Target Canada

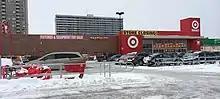
Store Closing announced on St. Laurent Boulevard in Ottawa (store #3658) in February 2015

On January 15, 2015, Target Canada announced that it had commenced Court-supervised restructuring proceedings under the "Companies' Creditors Arrangement Act" and that it would close all 133 of its Canadian stores. Two planned new store openings, one at the Harbour Plaza condo project in the South Core of Downtown Toronto, and the Bayshore Shopping Centre in the west end of Ottawa, were cancelled due to the closure. Likewise, plans to open a smaller Target store in the former Zellers location in Lawrence Square Shopping Centre (later renamed Lawrence Allen Centre in late 2019) in Toronto similar to the CityTarget format were also cancelled and were replaced with two additional public mall entrances, Marshalls, HomeSense and PetSmart by early 2016 (and Structube a few years later but before the mall's renaming).